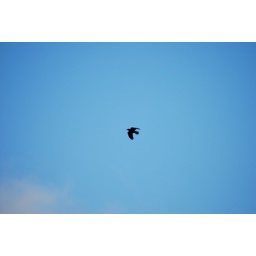
&amp;quot;macchia in volo&amp;quot; --------------------------- Dark spot of a bird flying in the blue sky of the fields surrounding Mol (Belgium)